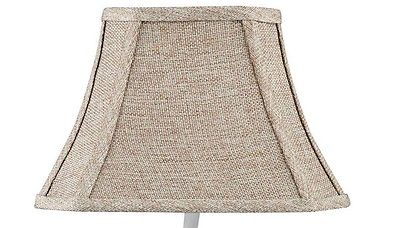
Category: lamp